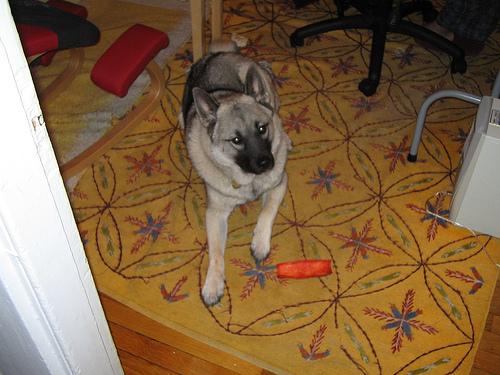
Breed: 217-n000046-Norwegian_elkhound